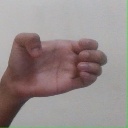
अक्षर: ख